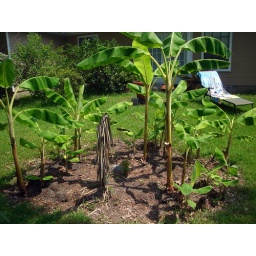
with lounge chair in the background